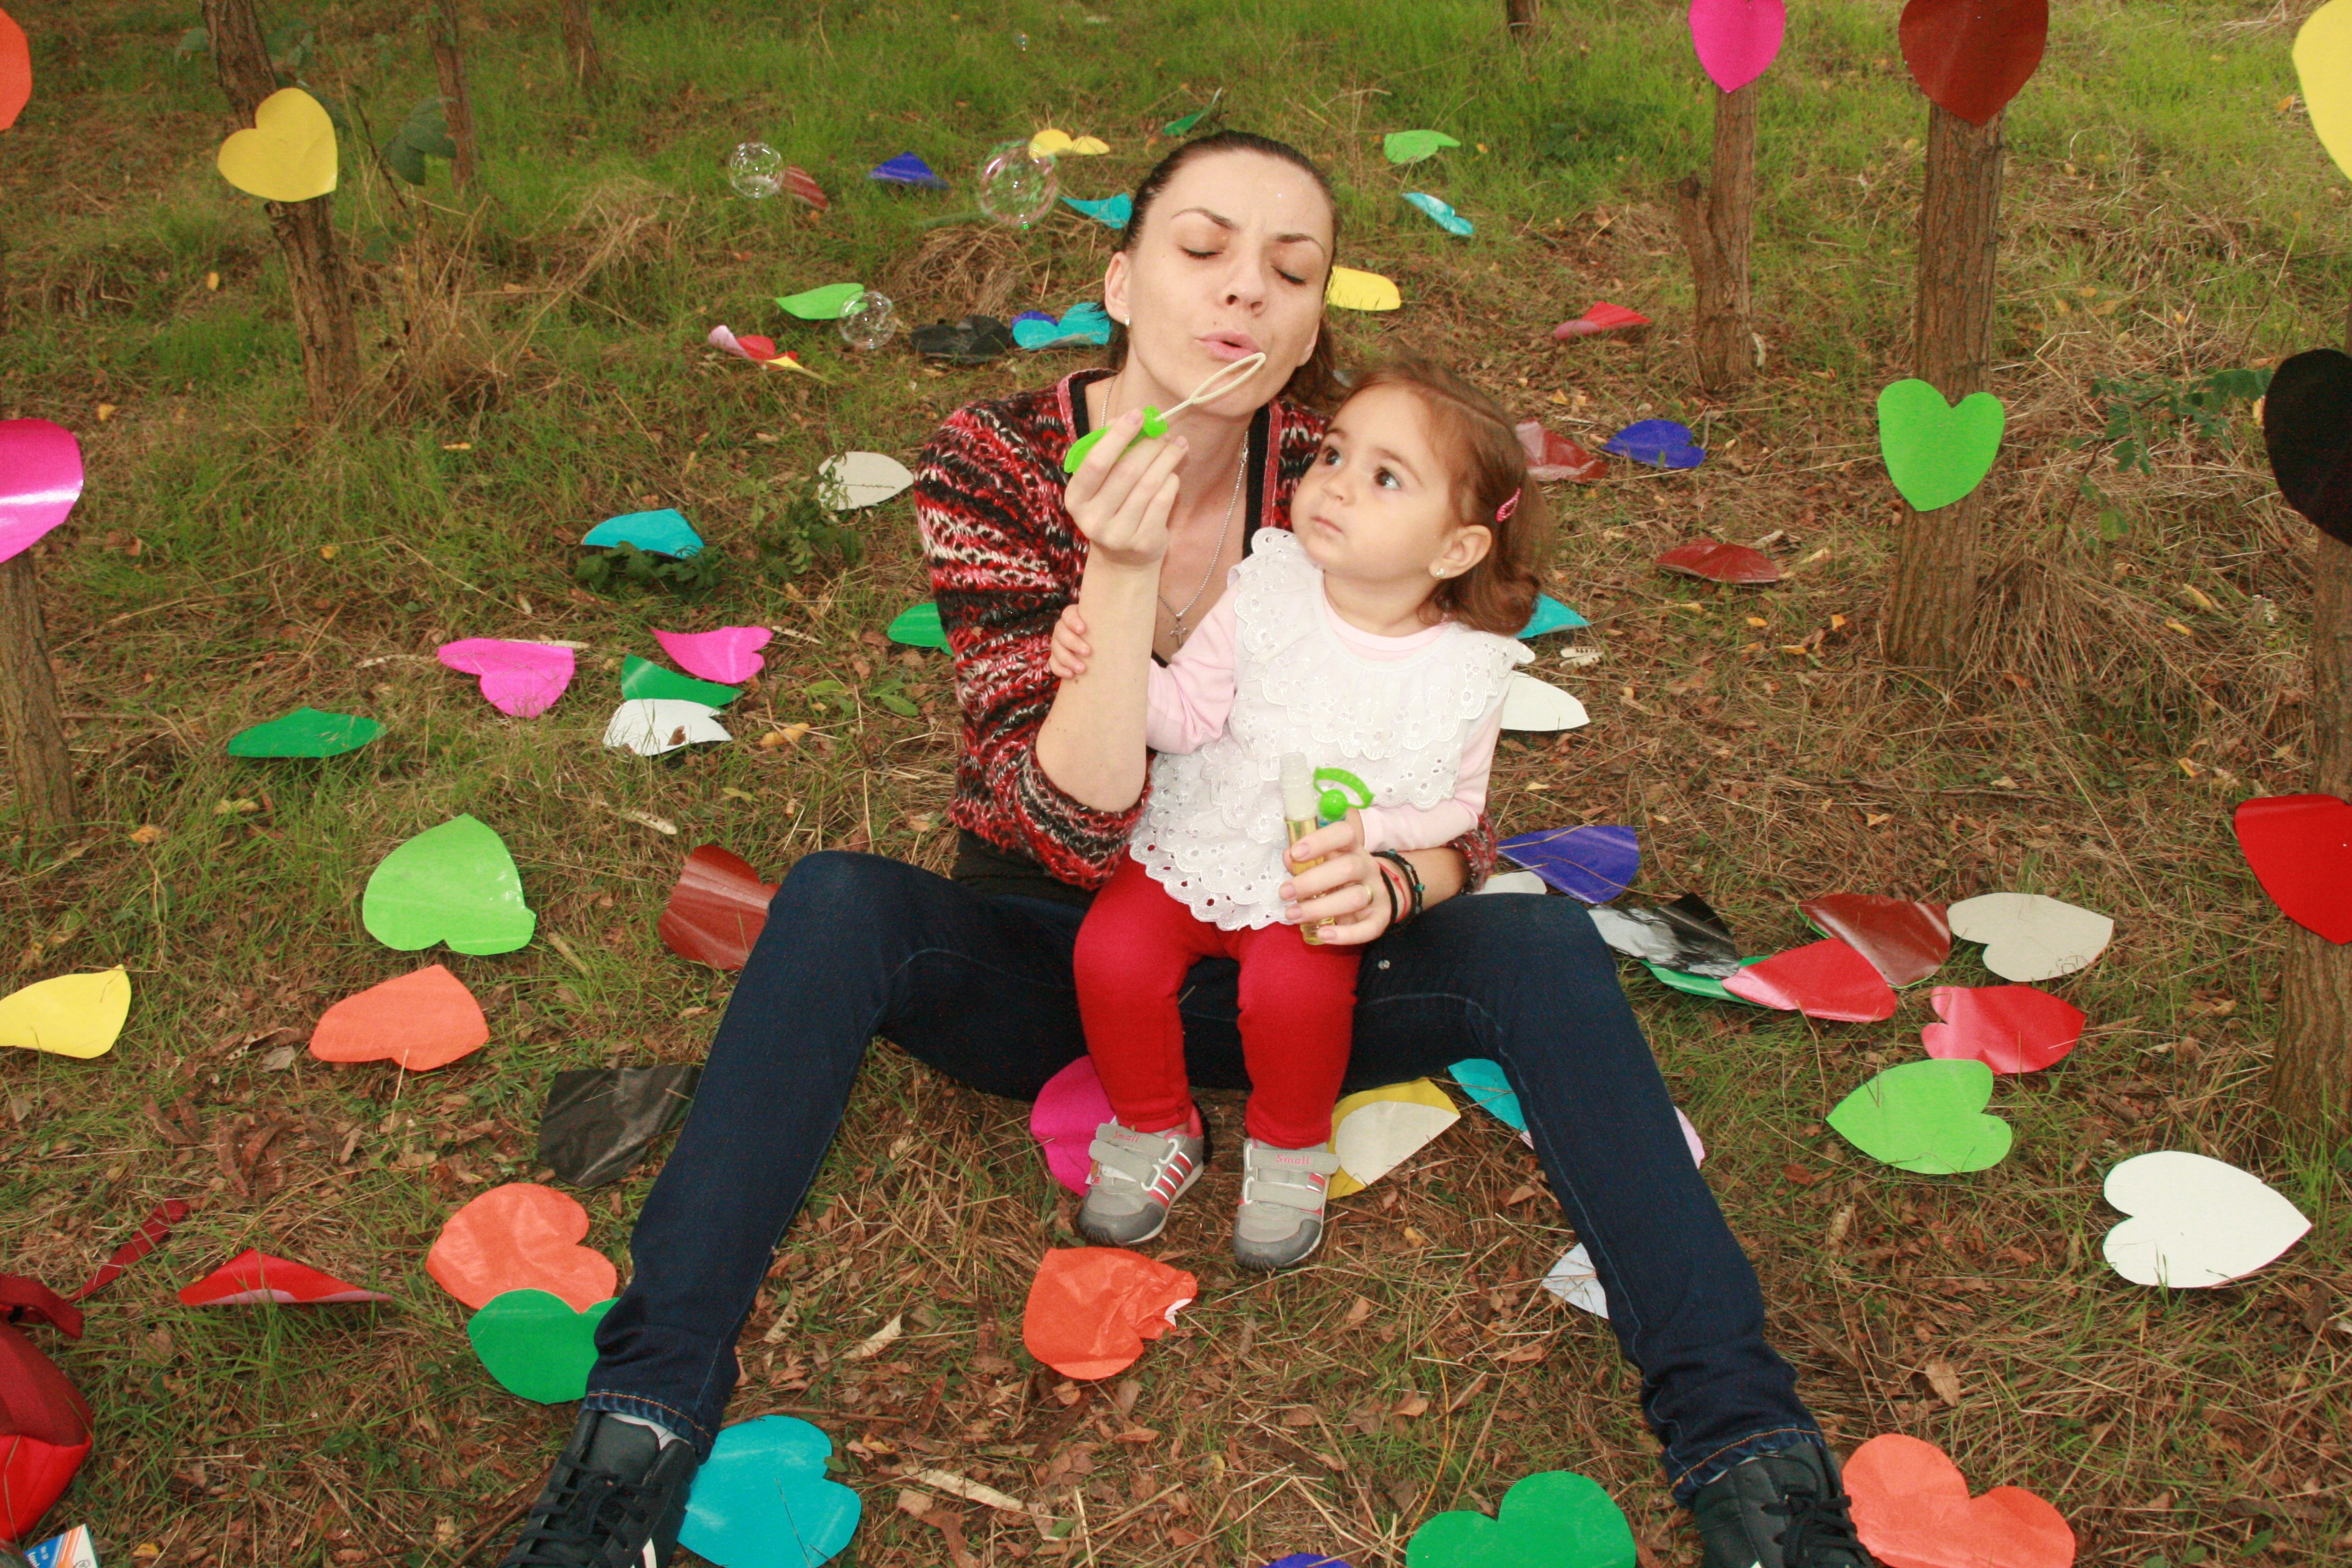
people, play, flower, heart, child, mom, coloring, toddler, innocence, daughter, bebe